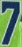
Number: 7